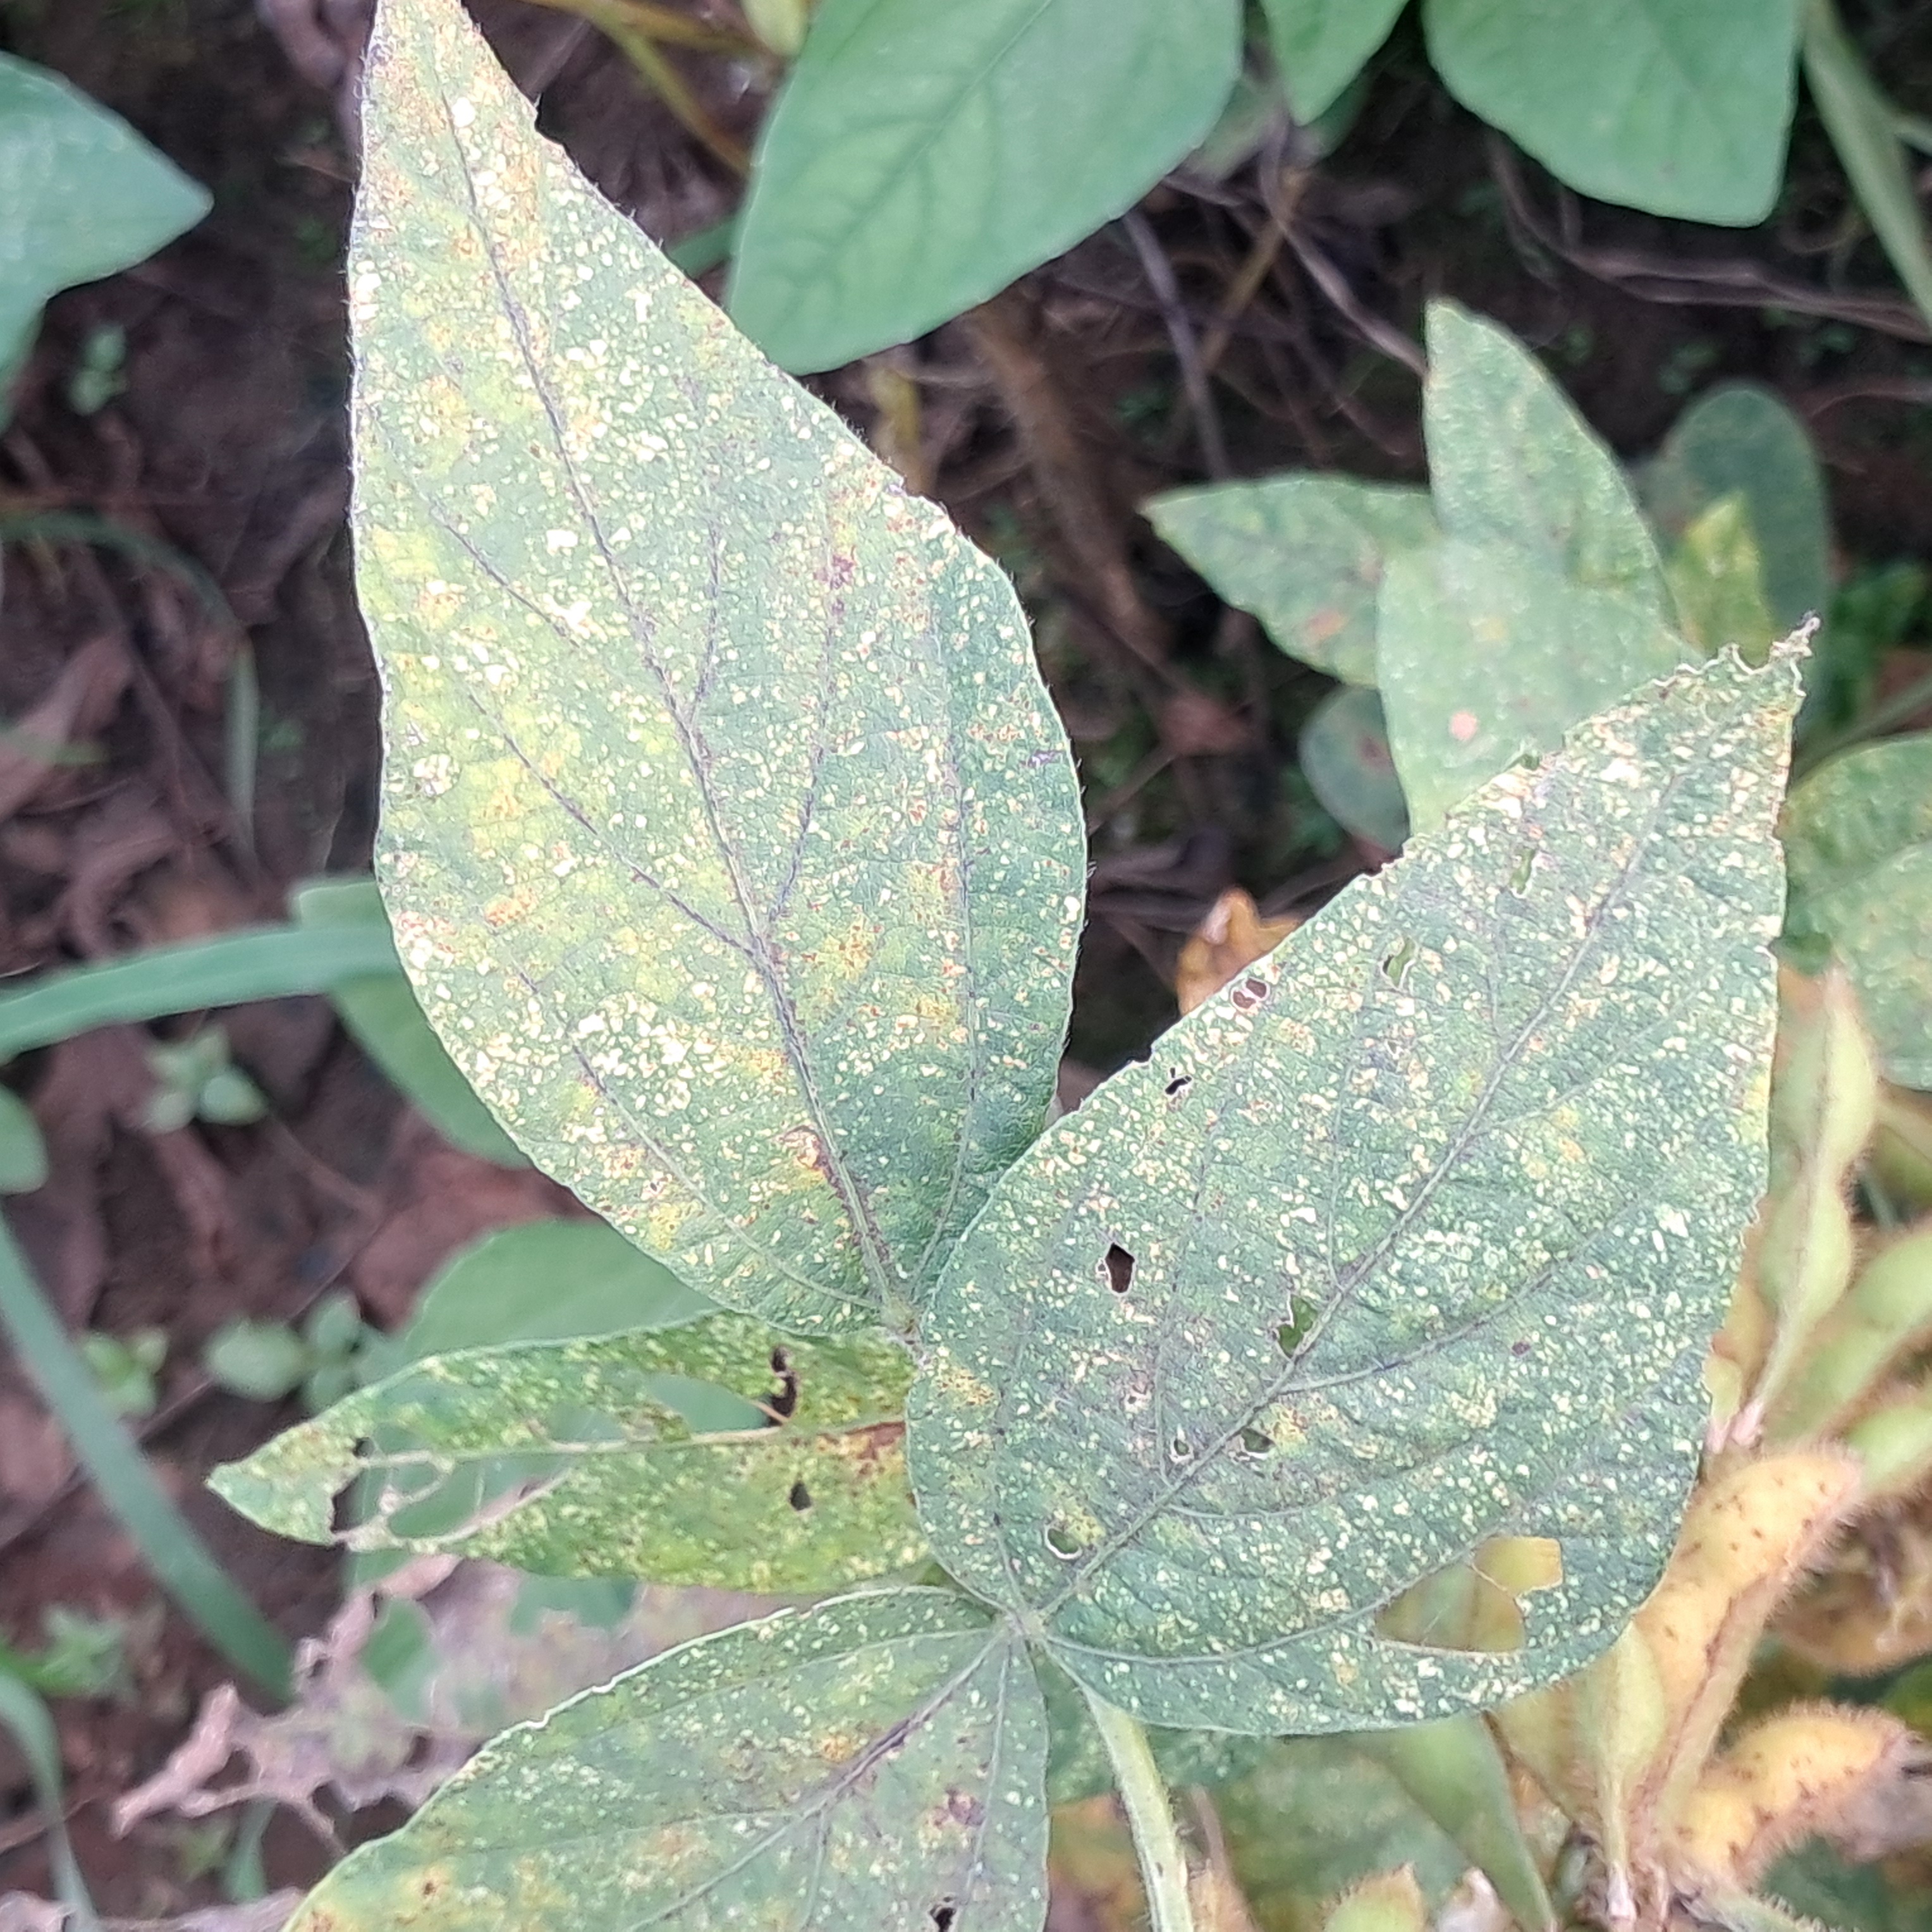
Label: Mosaic